Mark S. Wrighton

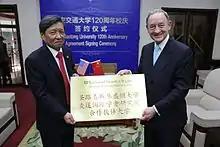
Xi'an Jiaotong University President Shuguo Wang exchanges a pai bian signboard with Washington University in St. Louis Chancellor Mark S. Wrighton after signing an agreement in 2016

Wrighton inaugurated the McDonnell International Scholars Academy as chancellor at Washington University. He brought Washington University into the University Alliance of the Silk Road, the academic arm of China's One Belt, One Road initiative, as the first North American partner. He formerly served as the only American member of the executive committee of the Universities Alliance of the Silk Road and resigned in 2019, which is when Washington University also left the Alliance.